Architecture of the medieval cathedrals of England

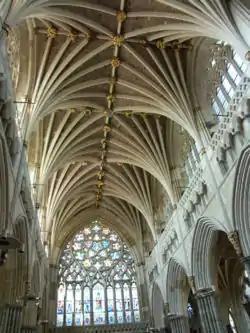
The interior of the nave at Exeter shows a great richness and diversity of decoration. Above the Gothic arcade runs an ornately sculptured blind gallery, above which rise clerestory windows full of Geometri tracery. The wide western window of nine lights beneath an upper rose fills the western end. The vault has many ribs of strong profile, which spring out in clusters like palm branches.

The comprehensive reconstruction of the Anglo-Saxon cathedral churches of England by the Normans represented the single largest ecclesiastical building programme of medieval Europe and when built, these were the biggest structures to have been erected in Christian Europe since the end of the Roman Empire. These were part of the general European style of Romanesque architecture, but examples in England are still mostly referred to by the traditional term of "Norman". All the medieval cathedrals of England, with the exception of Salisbury, Lichfield and Wells have evidence of Norman architecture. Peterborough, Durham and Norwich remain for the greater part Norman buildings, while at many others there are substantial parts of the building in the Norman style, such as the naves of Ely, Gloucester and Southwell, and the transepts at Winchester. The Norman architecture is distinguished by its round-headed arches, and bold tiers of arcades on piers, which originally supported flat wooden roofs of which two survive, at Peterborough and Ely. Columns, where used, are massive, as in the nave at Gloucester, and are alternated with piers at Durham. Mouldings were cut with geometric designs and arcading was a major decorative form, particularly externally. Little figurative sculpture has survived, notably the "barbaric" ornament around the west doors at Lincoln, the bestial capitals of the crypt at Canterbury and the tympanum of the west door at Rochester.